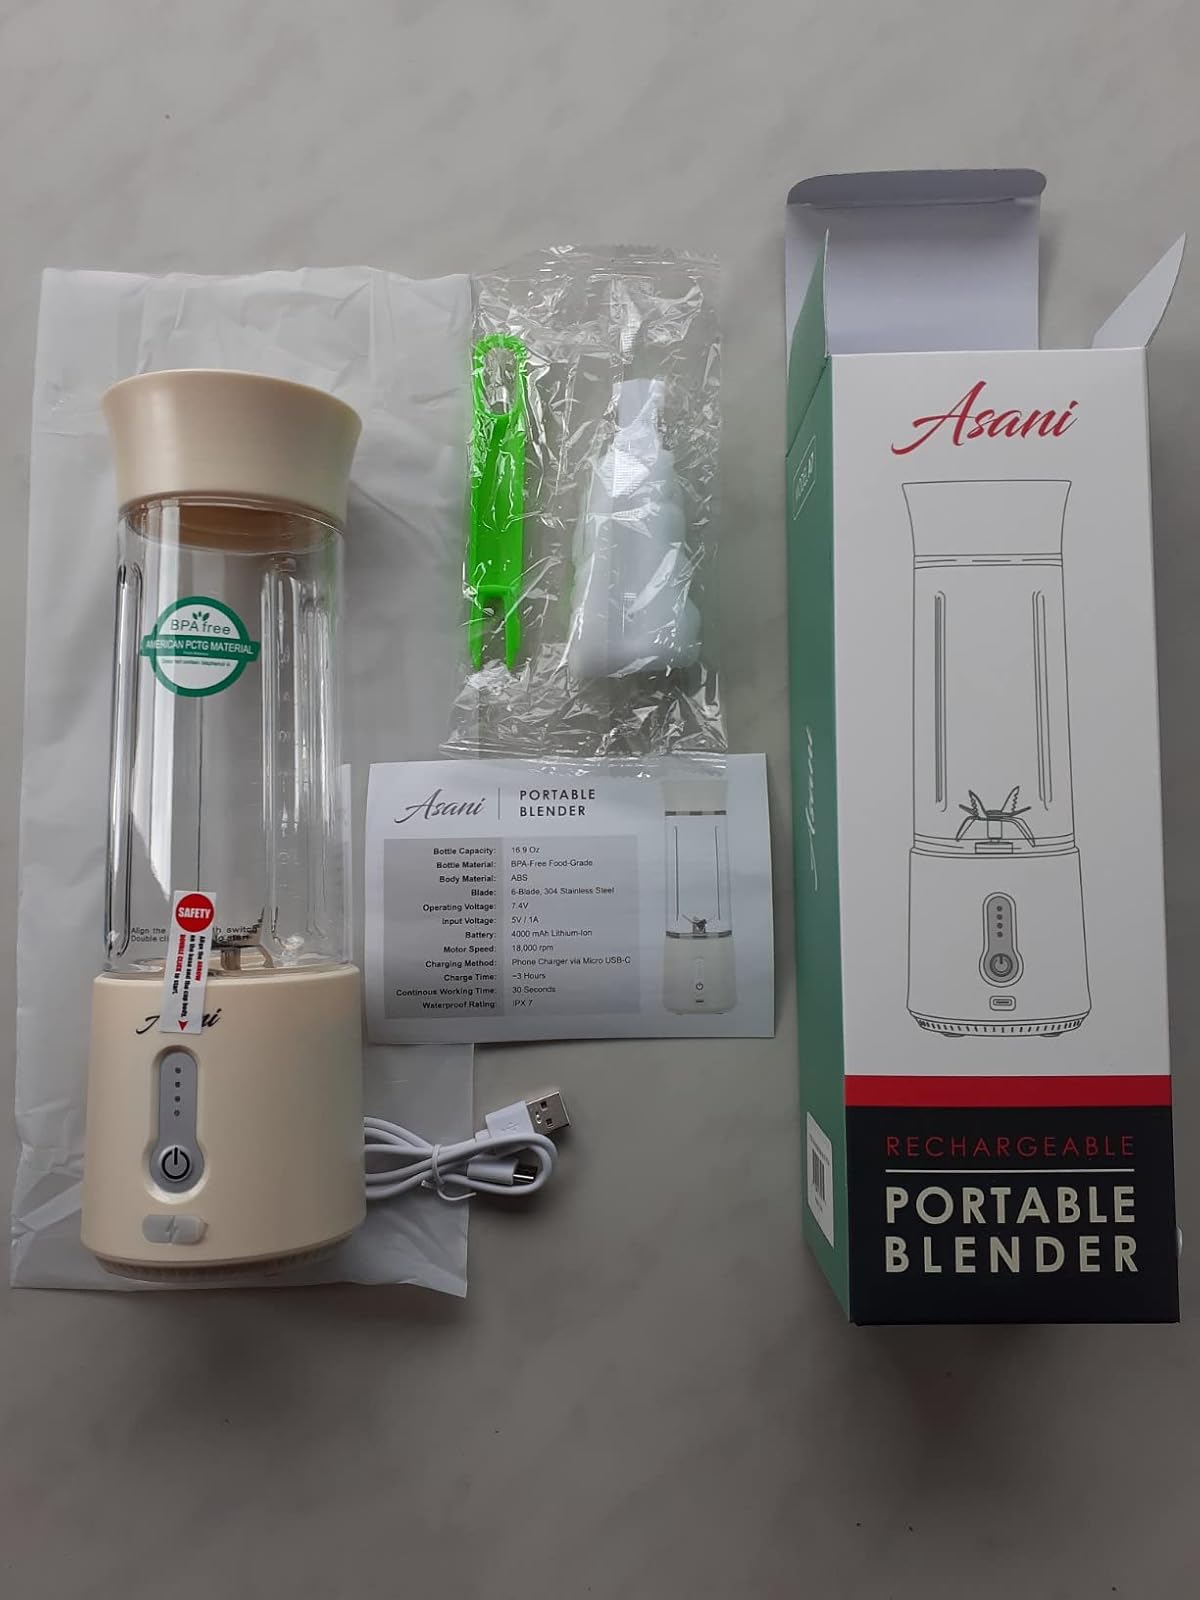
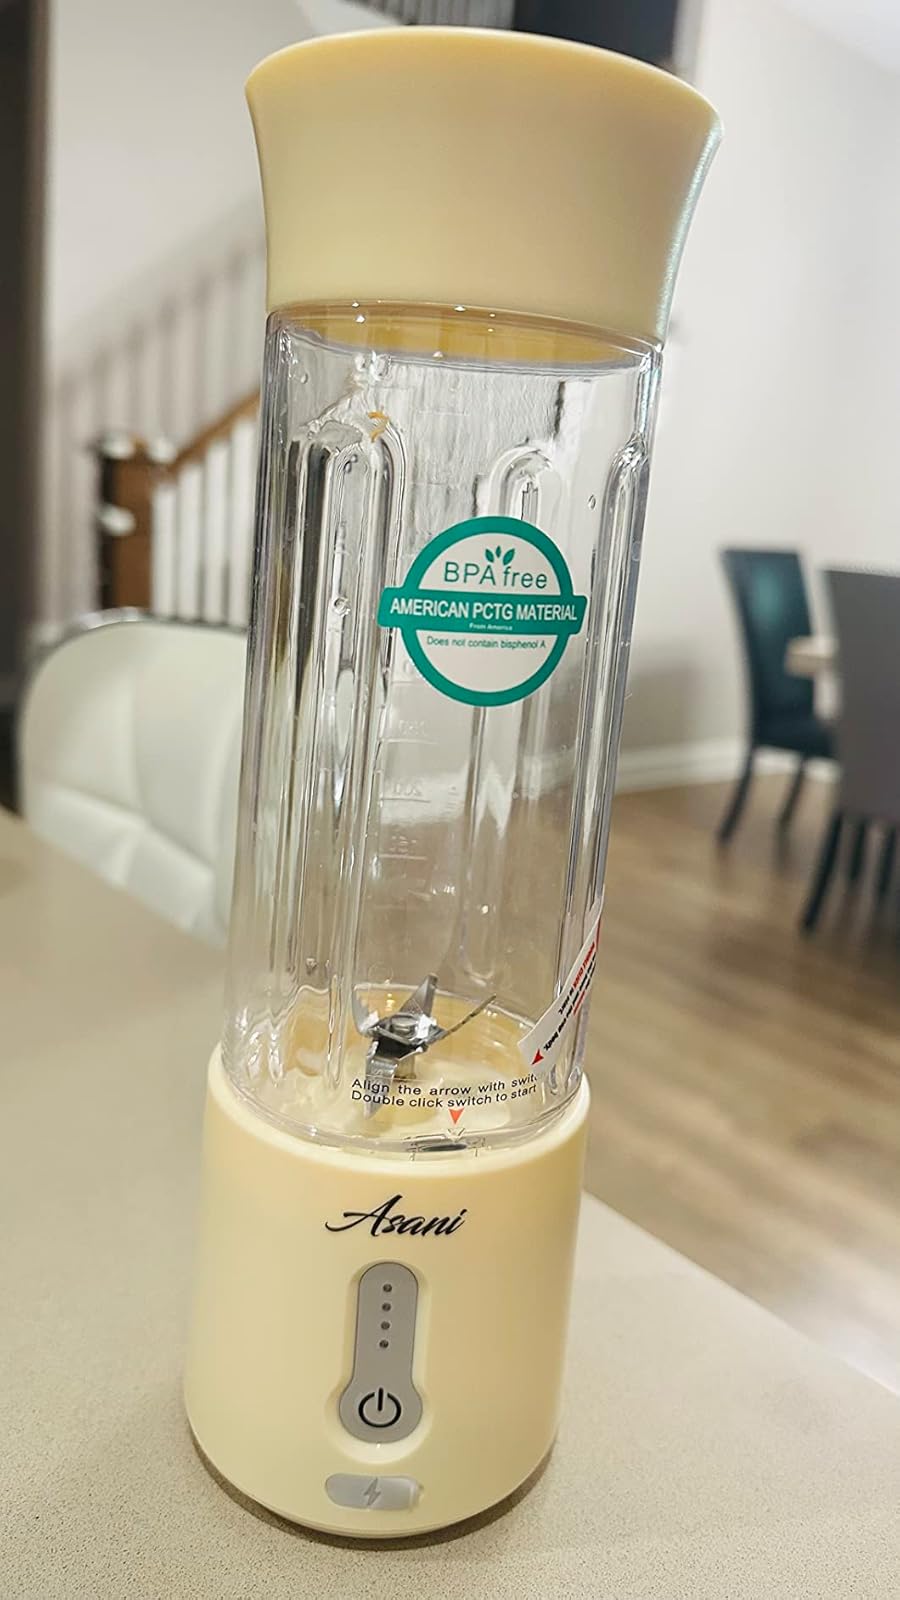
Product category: items_blender
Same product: yes